George Steer

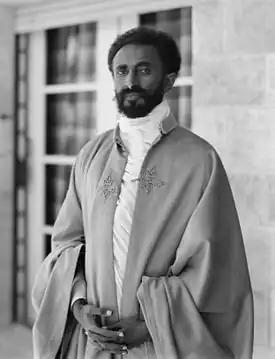
Haile Selassie I of Ethiopia

In 1935 Steer covered the Italian invasion of Ethiopia, also known as the Second Italo-Ethiopian War, for "The Times". He reported that Italian forces made extensive use of poison gas in the form of mustard gas and bombed Red Cross ambulances despite clear markings of the Red Cross. He was involved in helping to transport gas masks to Ethiopia to give at least some protection against the poison gases that were deployed illegally by the Italians. He became friendly with Emperor Haile Selassie I of Ethiopia, who later became godfather to Steer's son. Steer met and married his first wife in Ethiopia, under difficult conditions in the British Legation in Addis Ababa, with looting and rifle fire outside the gates of the compound. His wife and his first child died in childbirth in London a little later.